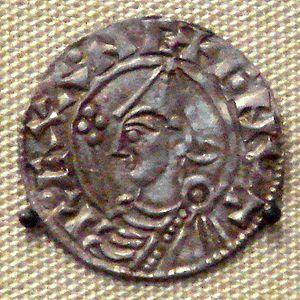
Knut le Grand est un prince danois né à la fin du Xᵉ siècle et mort le 12 novembre 1035. Fils du roi Sven à la Barbe fourchue, il conquiert le royaume d'Angleterre en 1016, puis devient roi de Danemark en 1018, à la mort de son frère Harald. Il ajoute également la Norvège à son domaine en 1028, un an après s'être rendu en pèlerinage à Rome.
Stigand est un ecclésiastique anglais mort le 21 ou le 22 février 1072. Il est archevêque de Cantorbéry de 1052 à 1070.